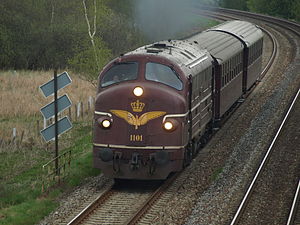
DSB / Rullende materiel / Lokomotiver og togsæt
Litra MY (1954).
Statsvirksomheden DSB er en selvstændig offentlig virksomhed, der driver persontrafik på statens jernbanenet, og som er ejet 100 % af Transport-, Bygnings- og Boligministeriet. DSB opstod i 1885, efter staten i 1867 under navnet De jysk-fynske Statsbaner overtog det private selskab Det Danske Jernbanedriftselskab og i 1880 det ligeledes privatejede Det Sjællandske Jernbaneselskab.